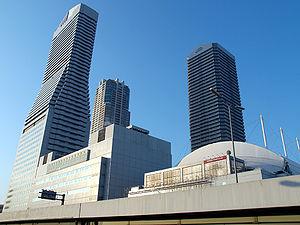
Minato est l'un des 24 arrondissements d'Osaka, au Japon. Sa superficie fait 7, 9 km². Minato-ku signifie littéralement "Arrondissement du Port". L'arrondissement est accessible par la ligne circulaire d'Osaka et la ligne de métro Chūō.